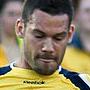
Age: 23